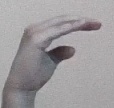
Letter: jeem